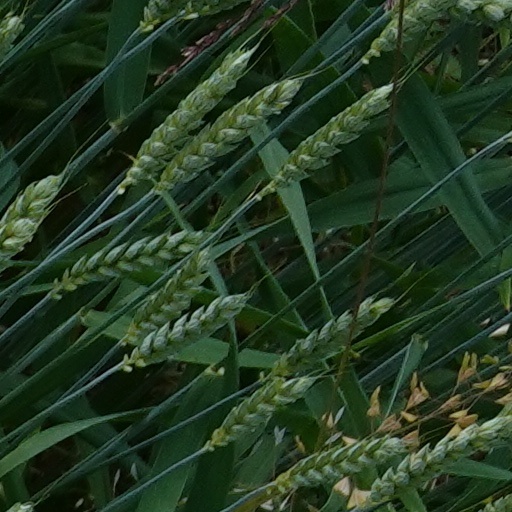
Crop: wheat